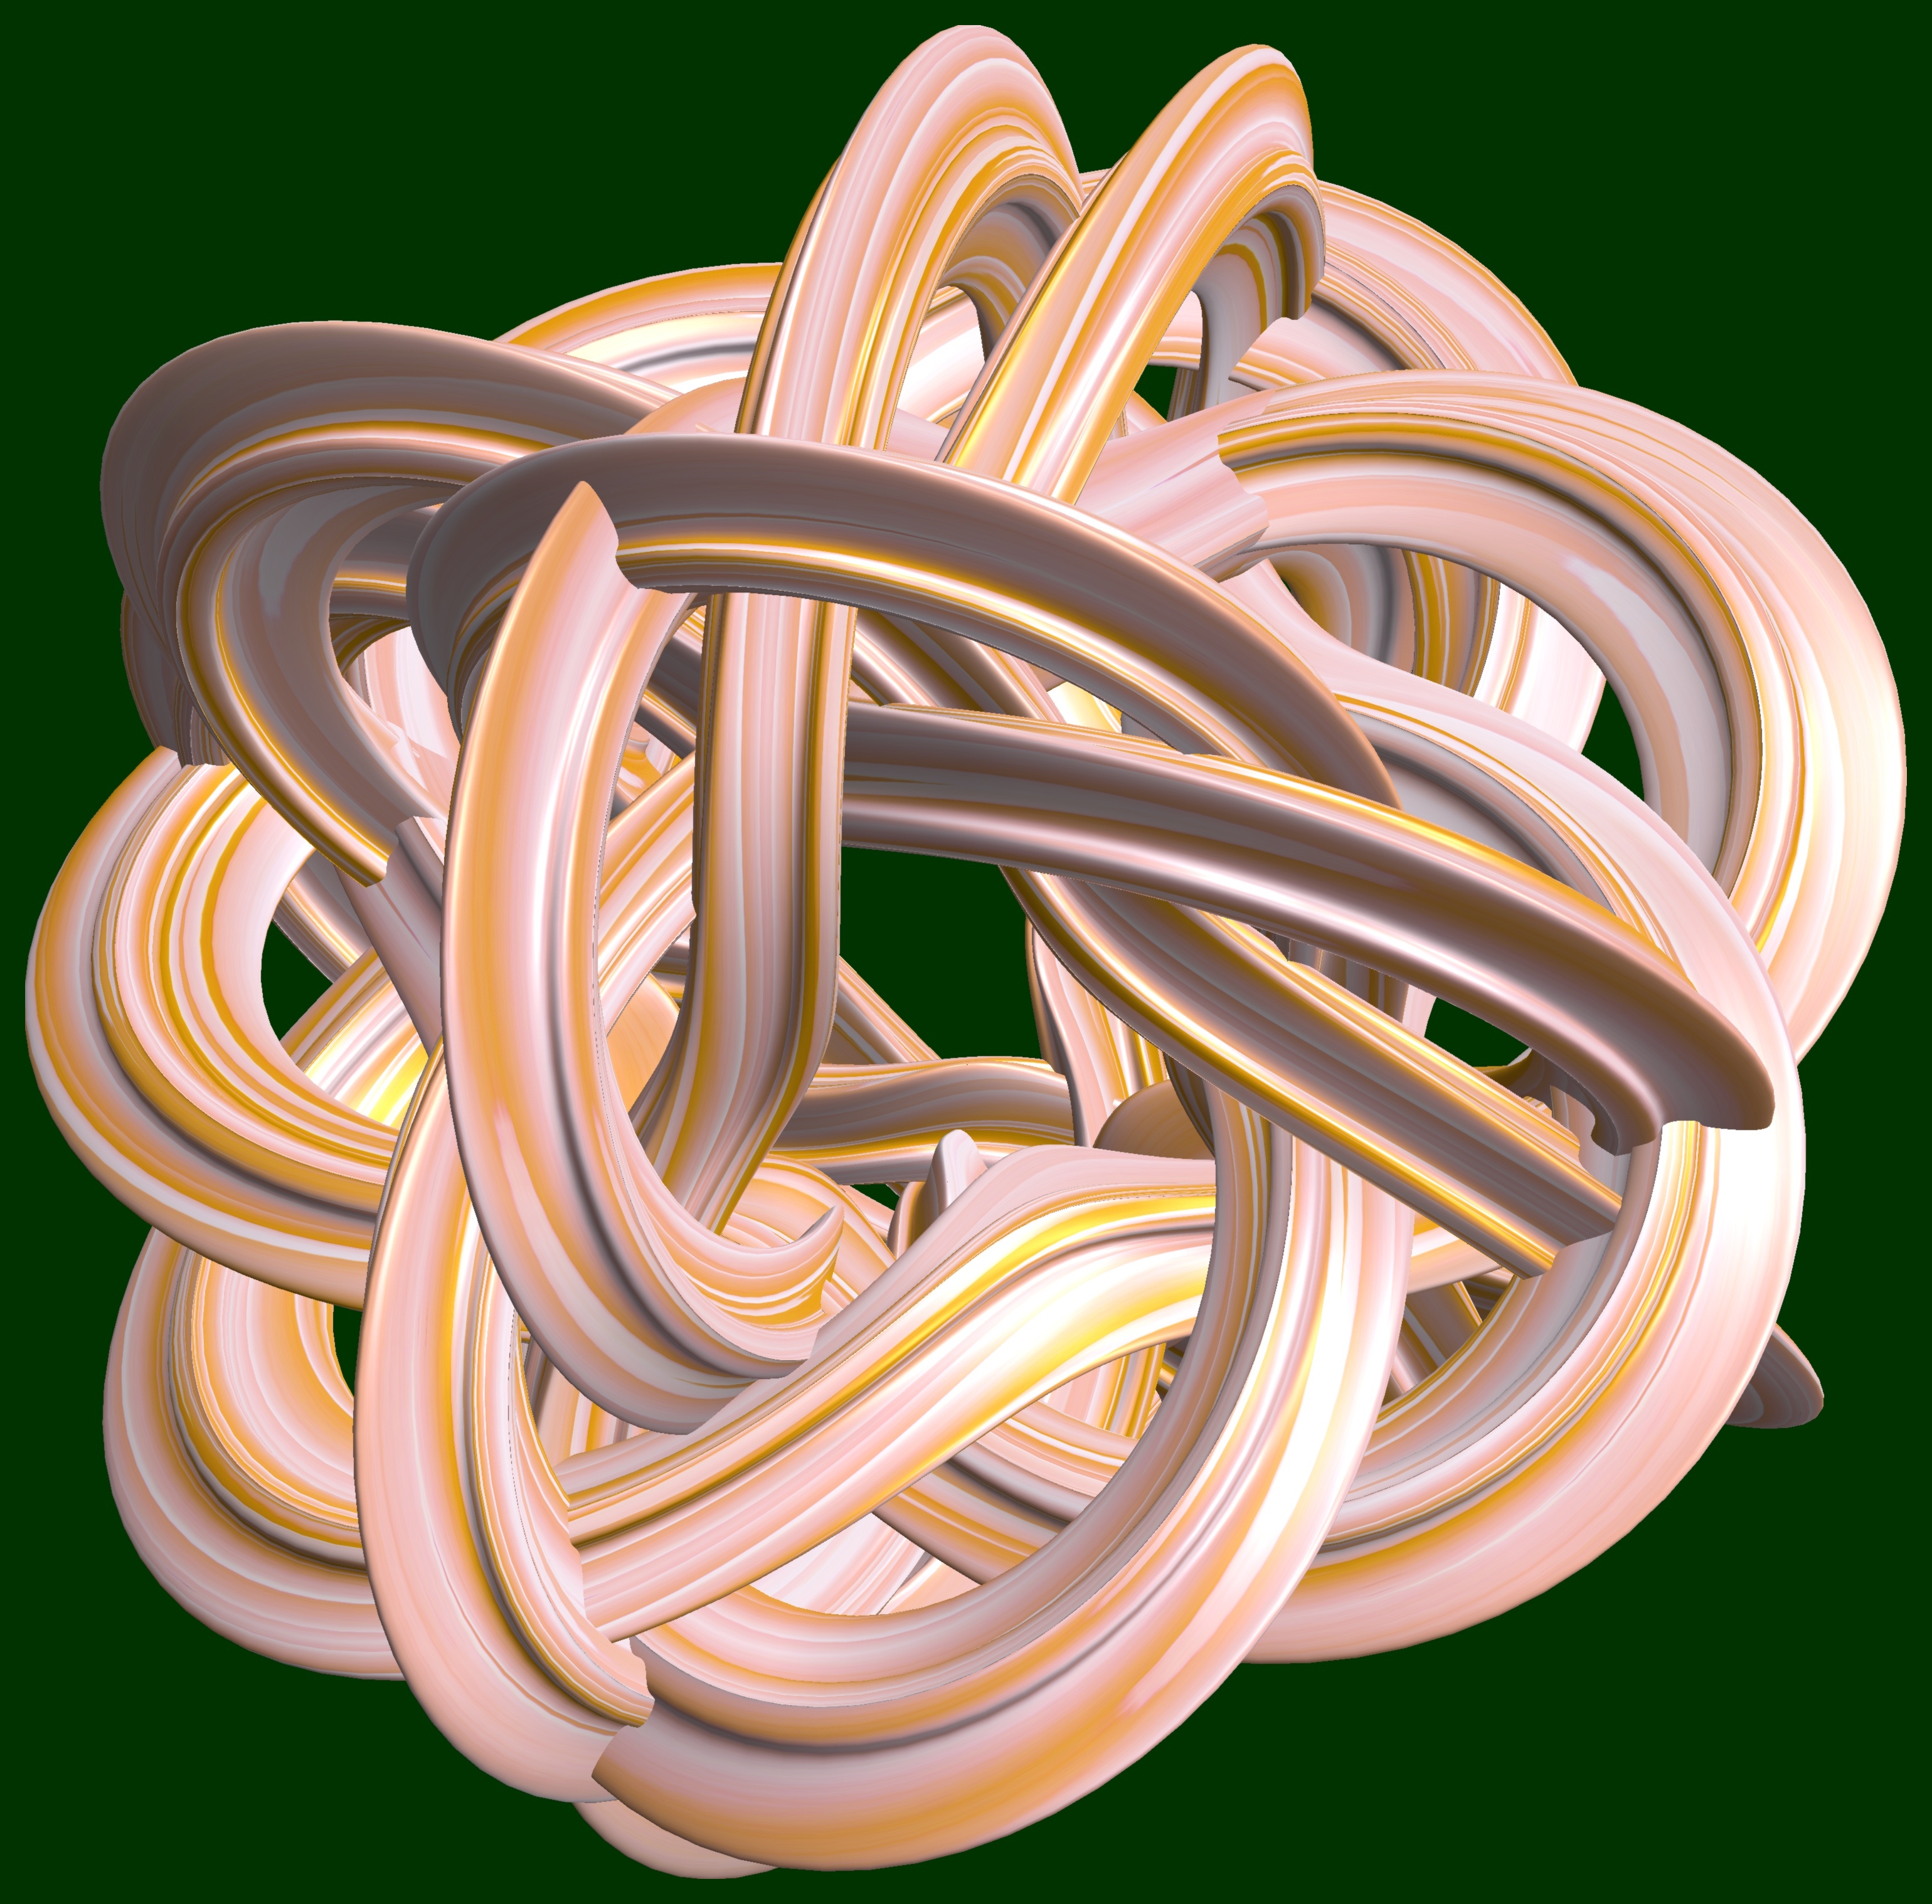
abstract, structure, texture, ring, spiral, pattern, geometry, circle, bangle, jewellery, sculpture, design, symmetry, 3d, graphic, shape, knot, torus, mathematica, cg, parametricplot3d, code, program, algorithm, mapping, geometricsculpture, fashion accessory